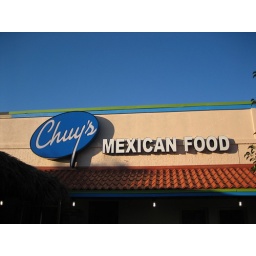
Outside building sign at Chuys Restaurant in Cool Springs